Frysztak Ghetto

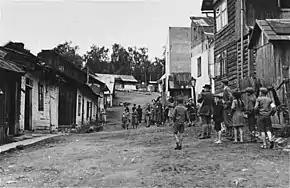
Unpaved street in the Frysztak Ghetto, many children can be seen

Frysztak Ghetto was created in the Polish shtetl of Frysztak during World War II by Nazi Germany and existed until 18 August 1942, when it was liquidated.